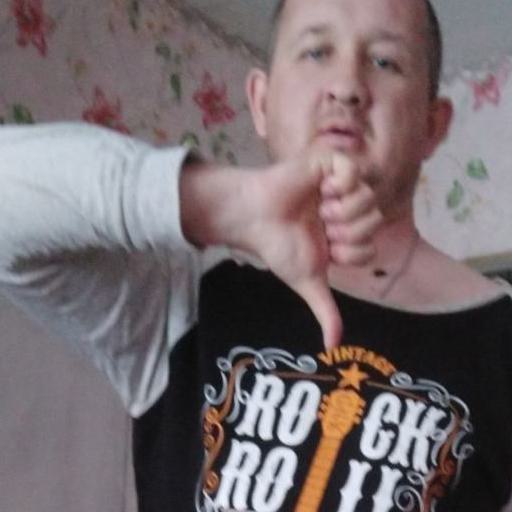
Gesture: dislike